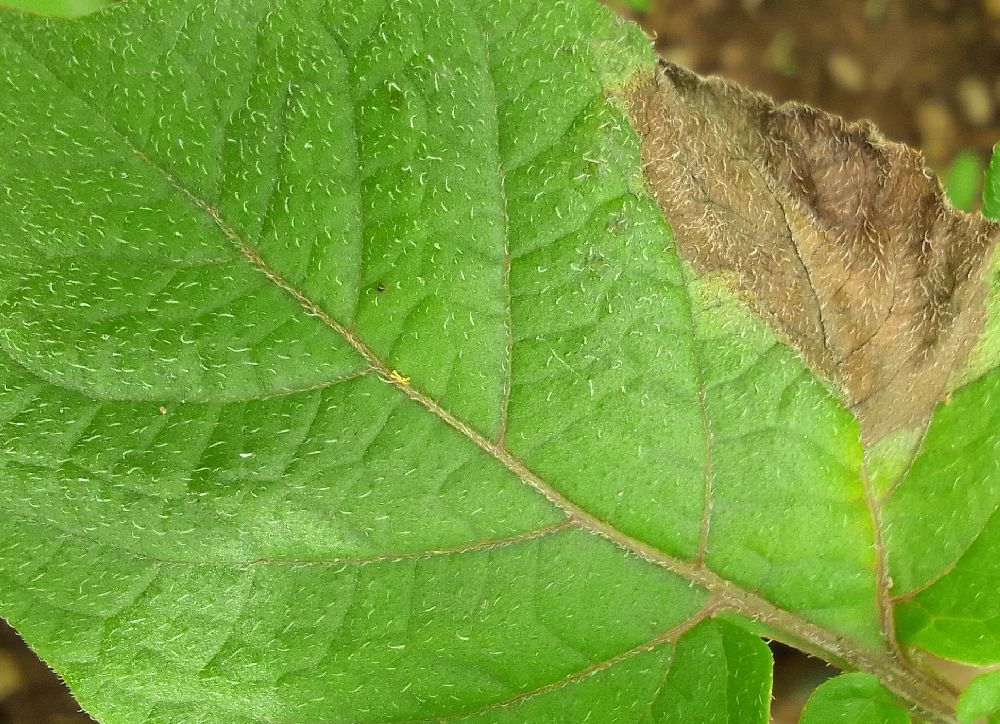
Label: Late blight